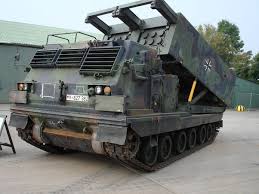
Label: Tornado